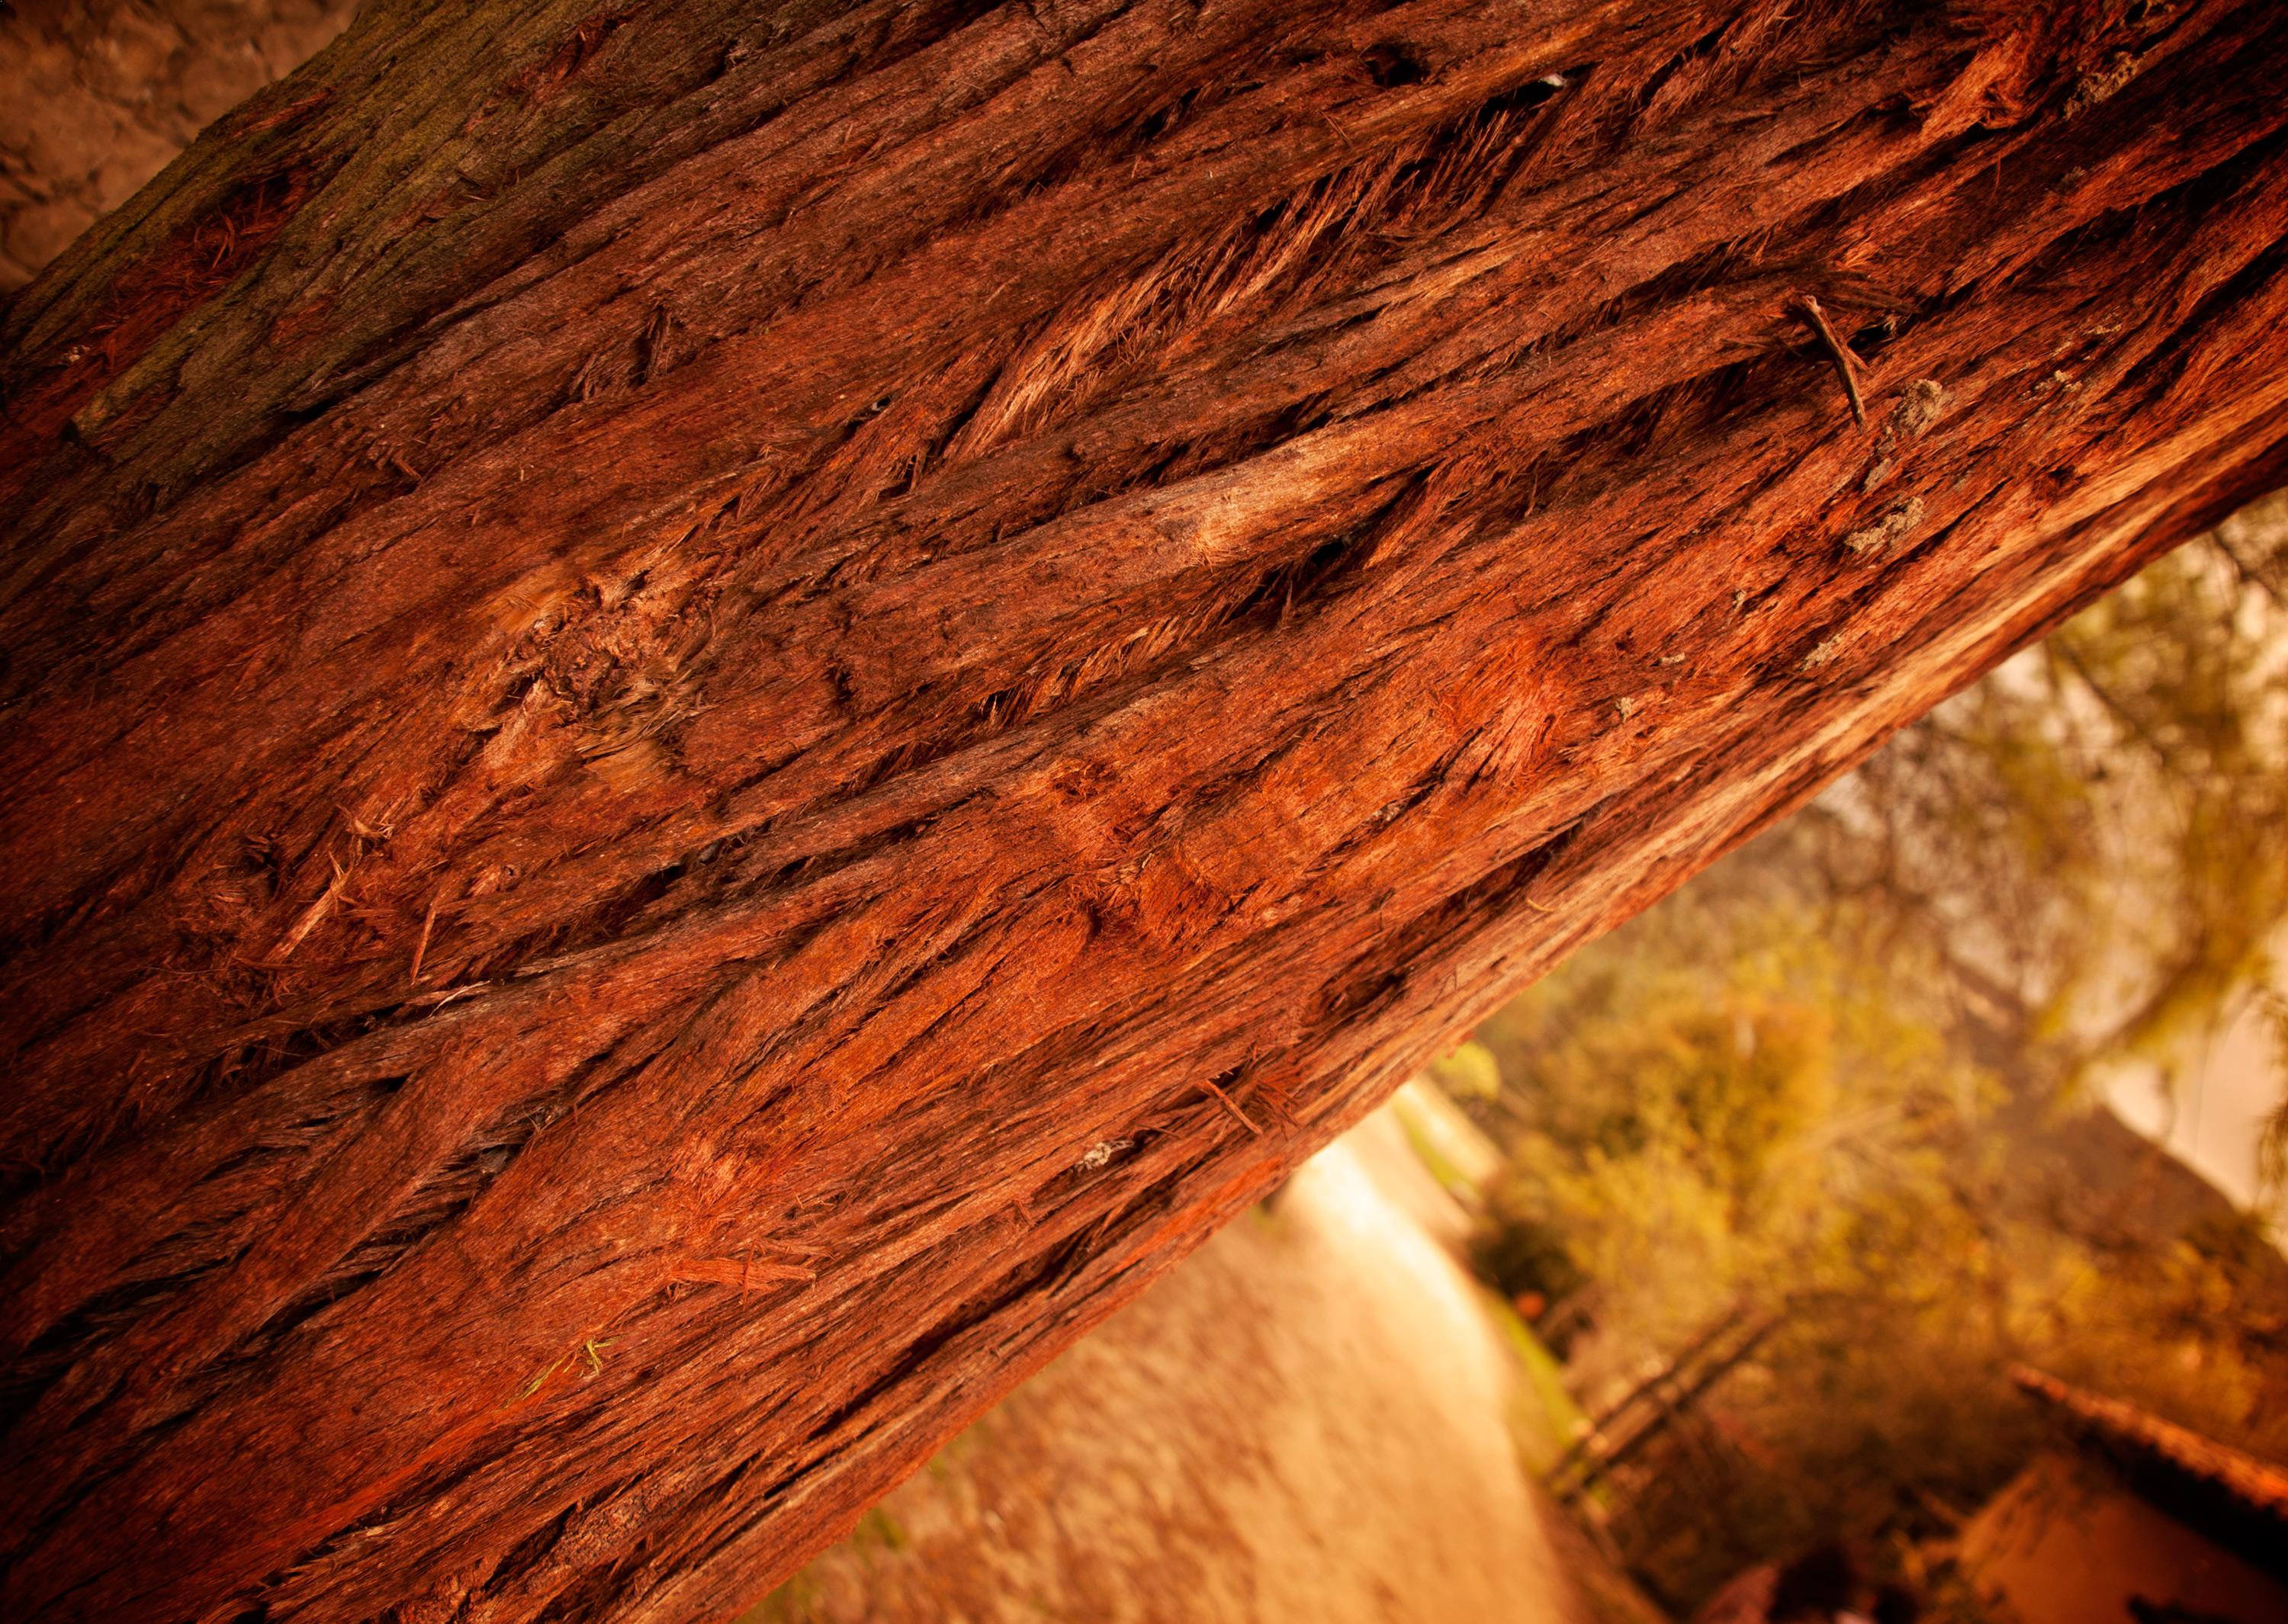
formation, wood, rock, geology, cave, tree, canyon, landscape, erosion, national park